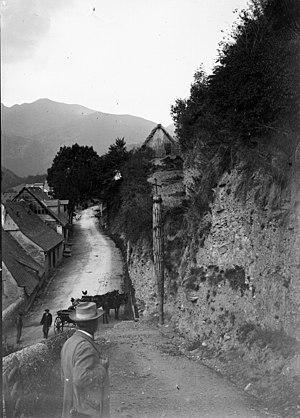
""Brandon"", arbre préparé pour le feu de la Saint-Jean à Saint-Aventin près de Luchon (Haute-Garonne, France). Photographie d'Eugène Trutat. Fonds Trutat - Photographie ancienne Lieu de création
Les fêtes du feu du solstice d’été ont lieu dans les Pyrénées chaque année la même nuit, quand le soleil est à son zénith. Les fêtes se déroulent dans plusieurs villages ou communes au nord-est de l'Aragon, au nord-ouest de la Catalogne, en Andorre et dans des communes de Haute-Garonne et des Hautes-Pyrénées.
Cet article recense les pratiques inscrites au patrimoine culturel immatériel en France.
La mythologie pyrénéenne est l'ensemble des récits, contes, légendes et croyances diverses qui se rapportent directement à la chaîne des Pyrénées et à ses piémonts nord et sud.
La fête de la Saint-Jean d'été, traditionnellement accompagnée de grands feux de joie, est la fête de Jean le Baptiste, le 24 juin.